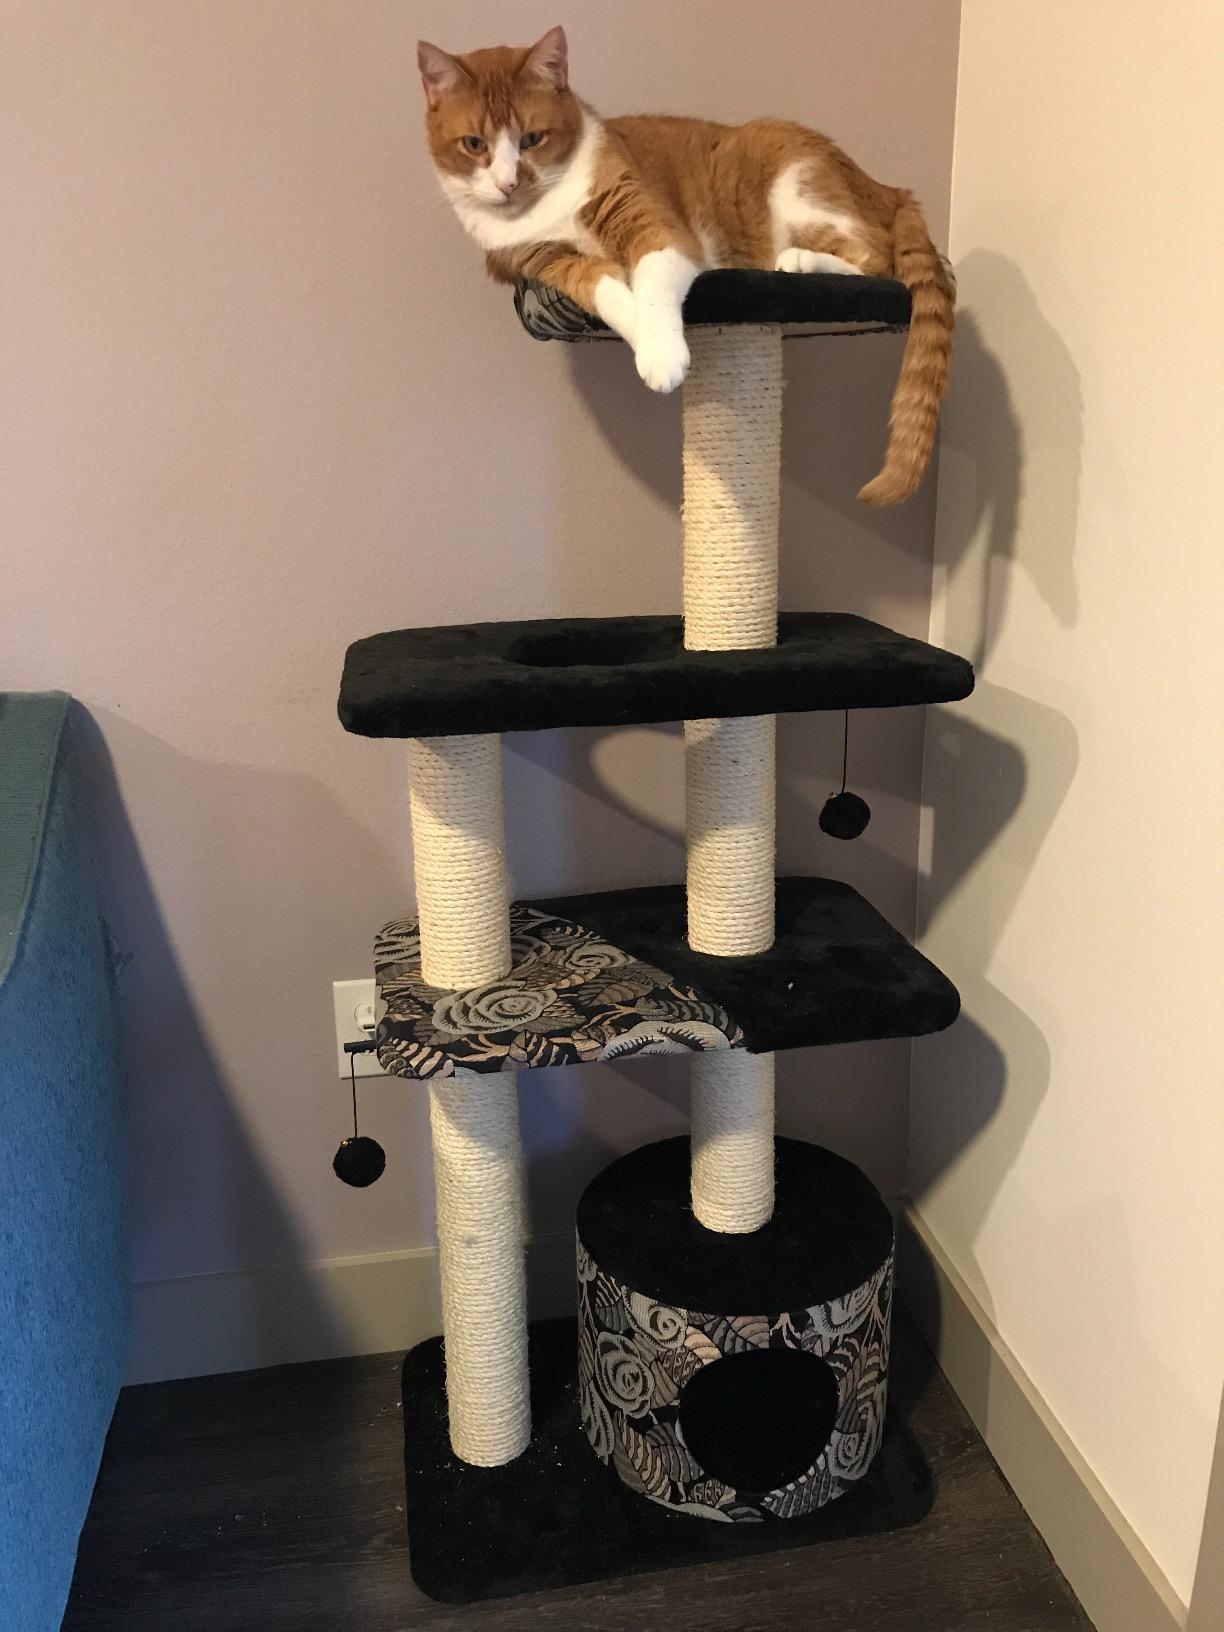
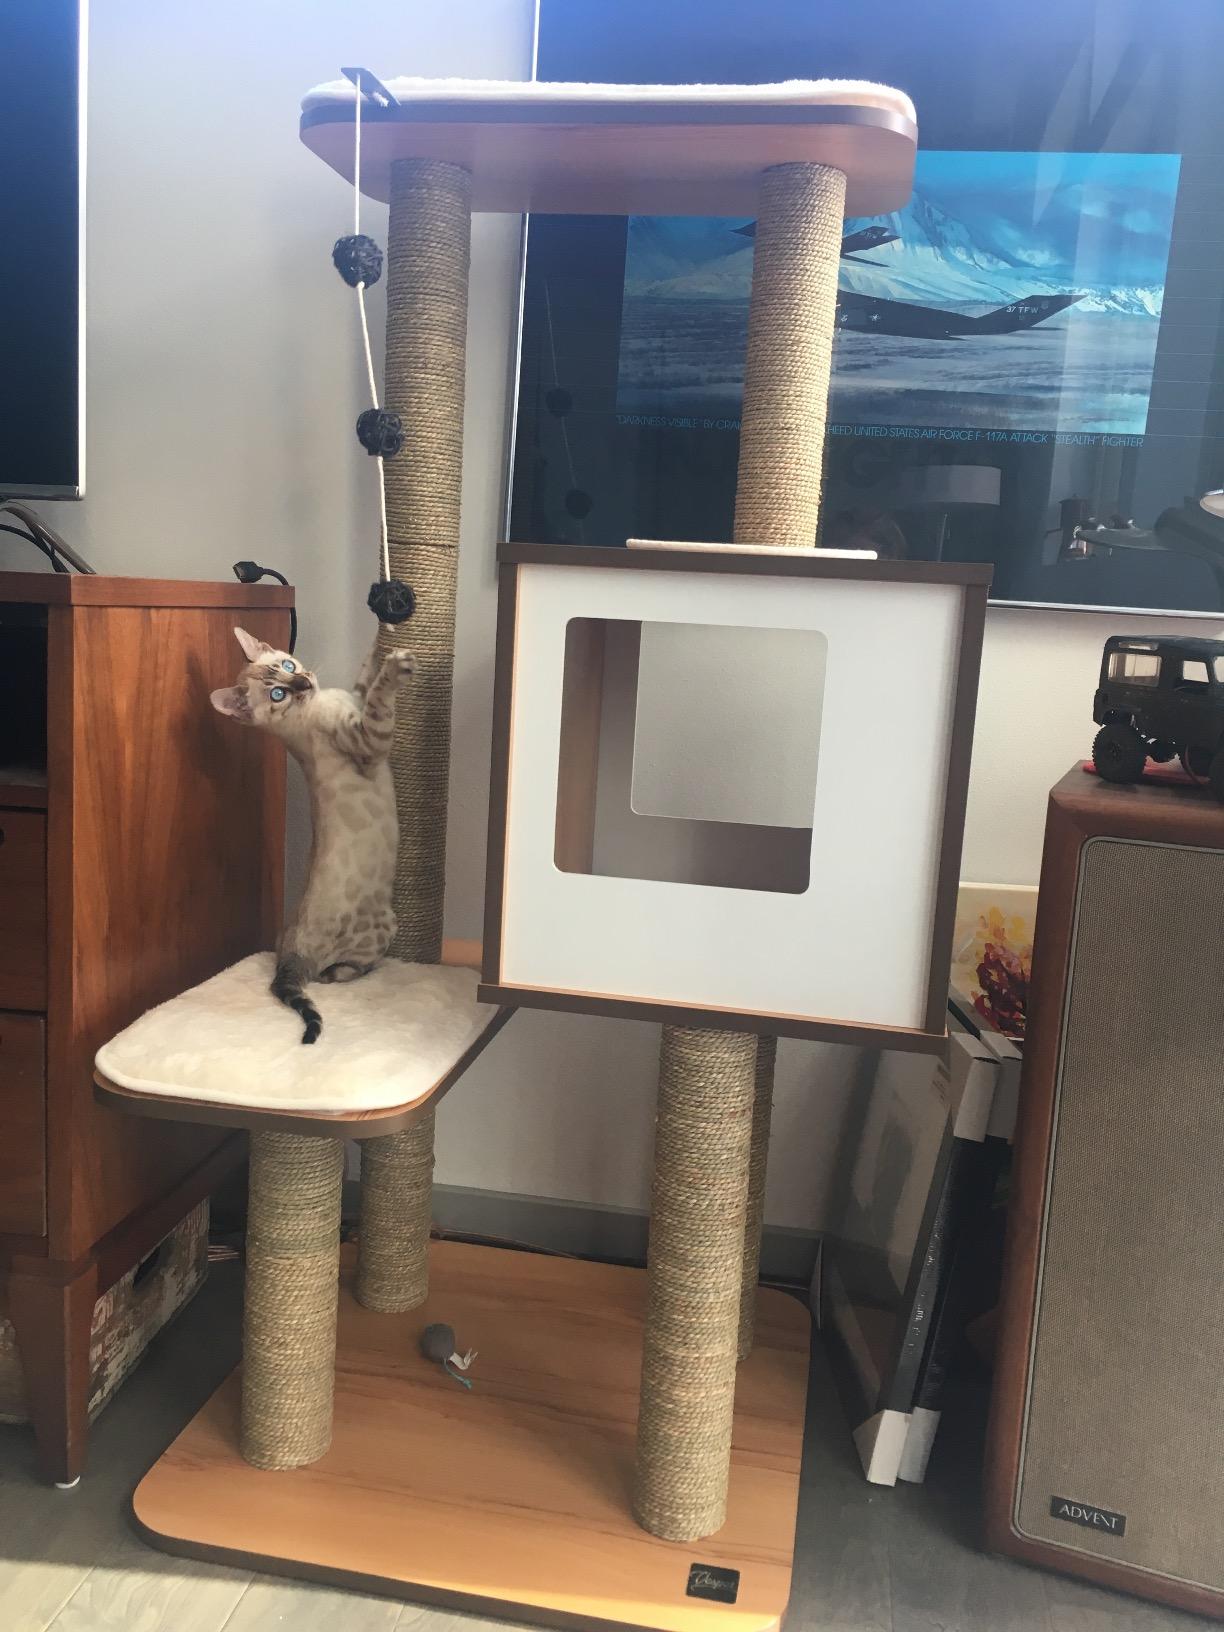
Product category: items_cat tree
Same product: no